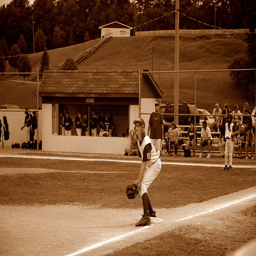
A woman is playing baseball on a baseball field with a crowd watching.
A female softball player is standing at a base ready to catch the ball.
A young man in a white uniform standing at base on a baseball field.
some baseball players are playing baseball on a field
A baseball player standing on a baseball food.